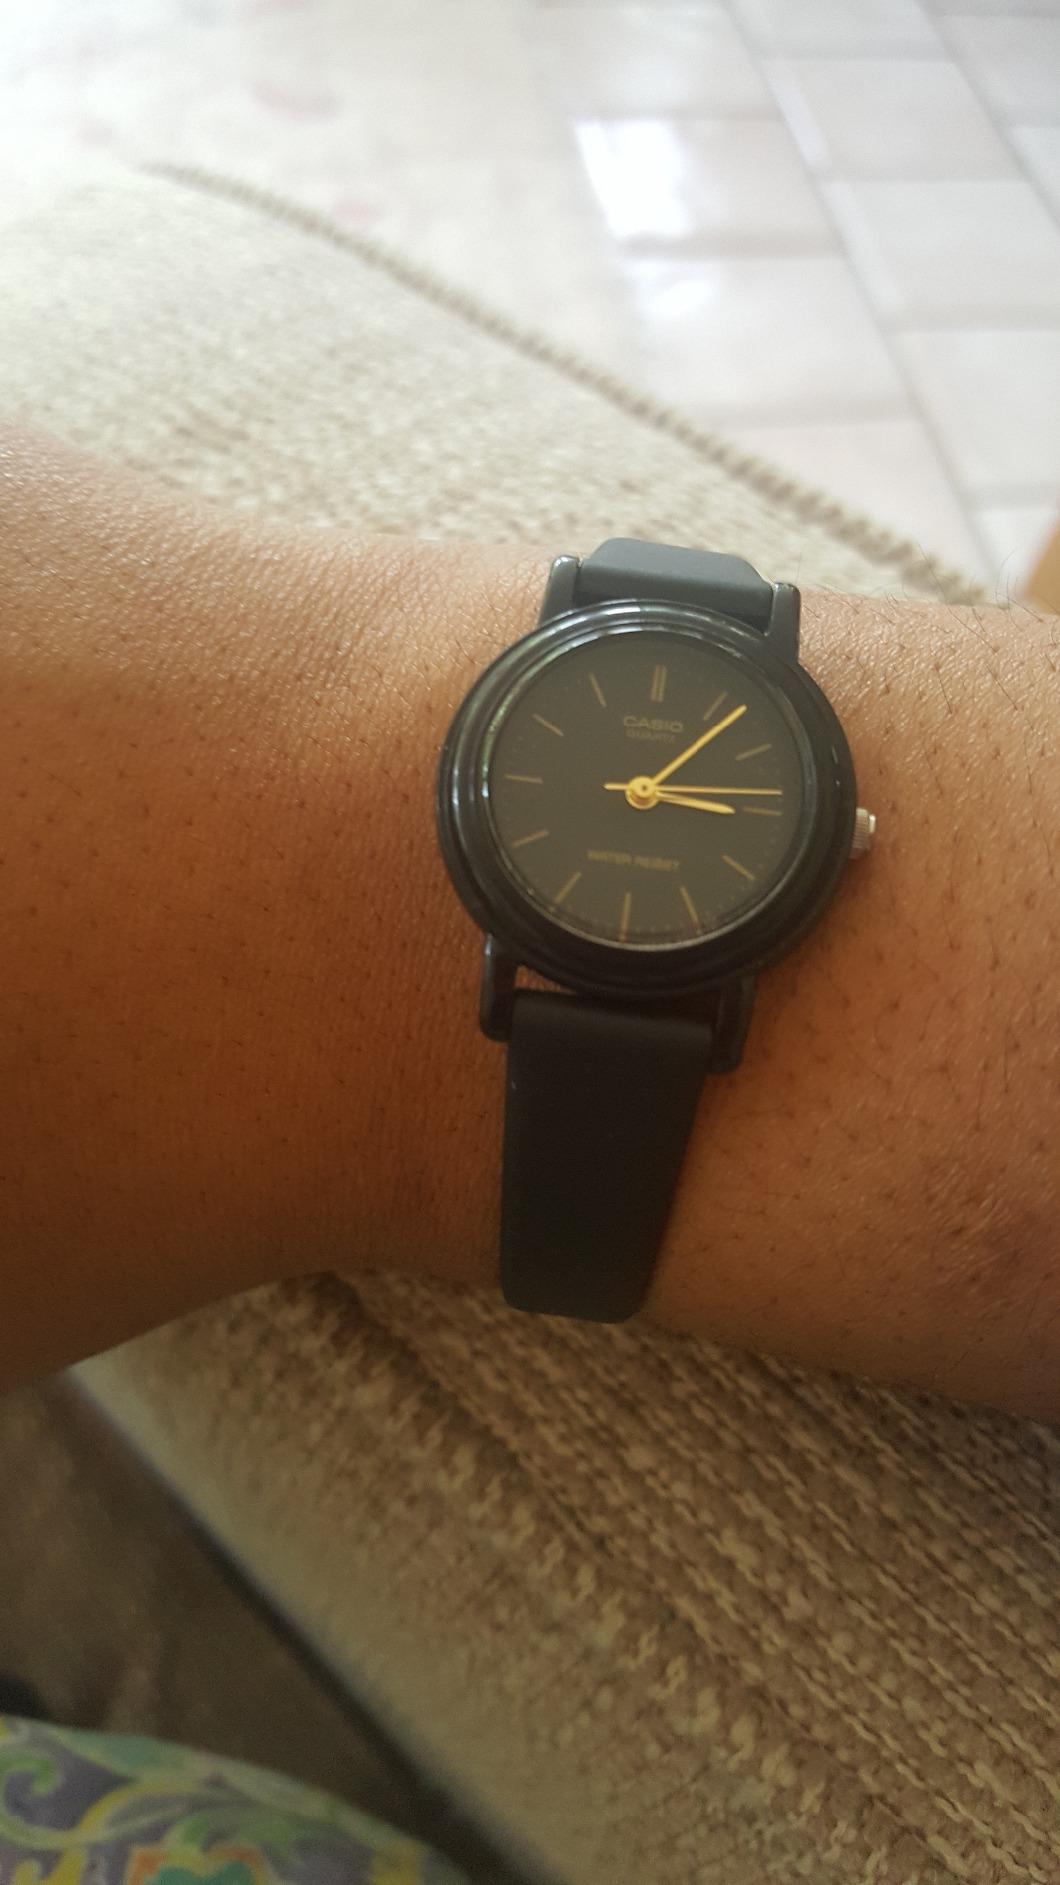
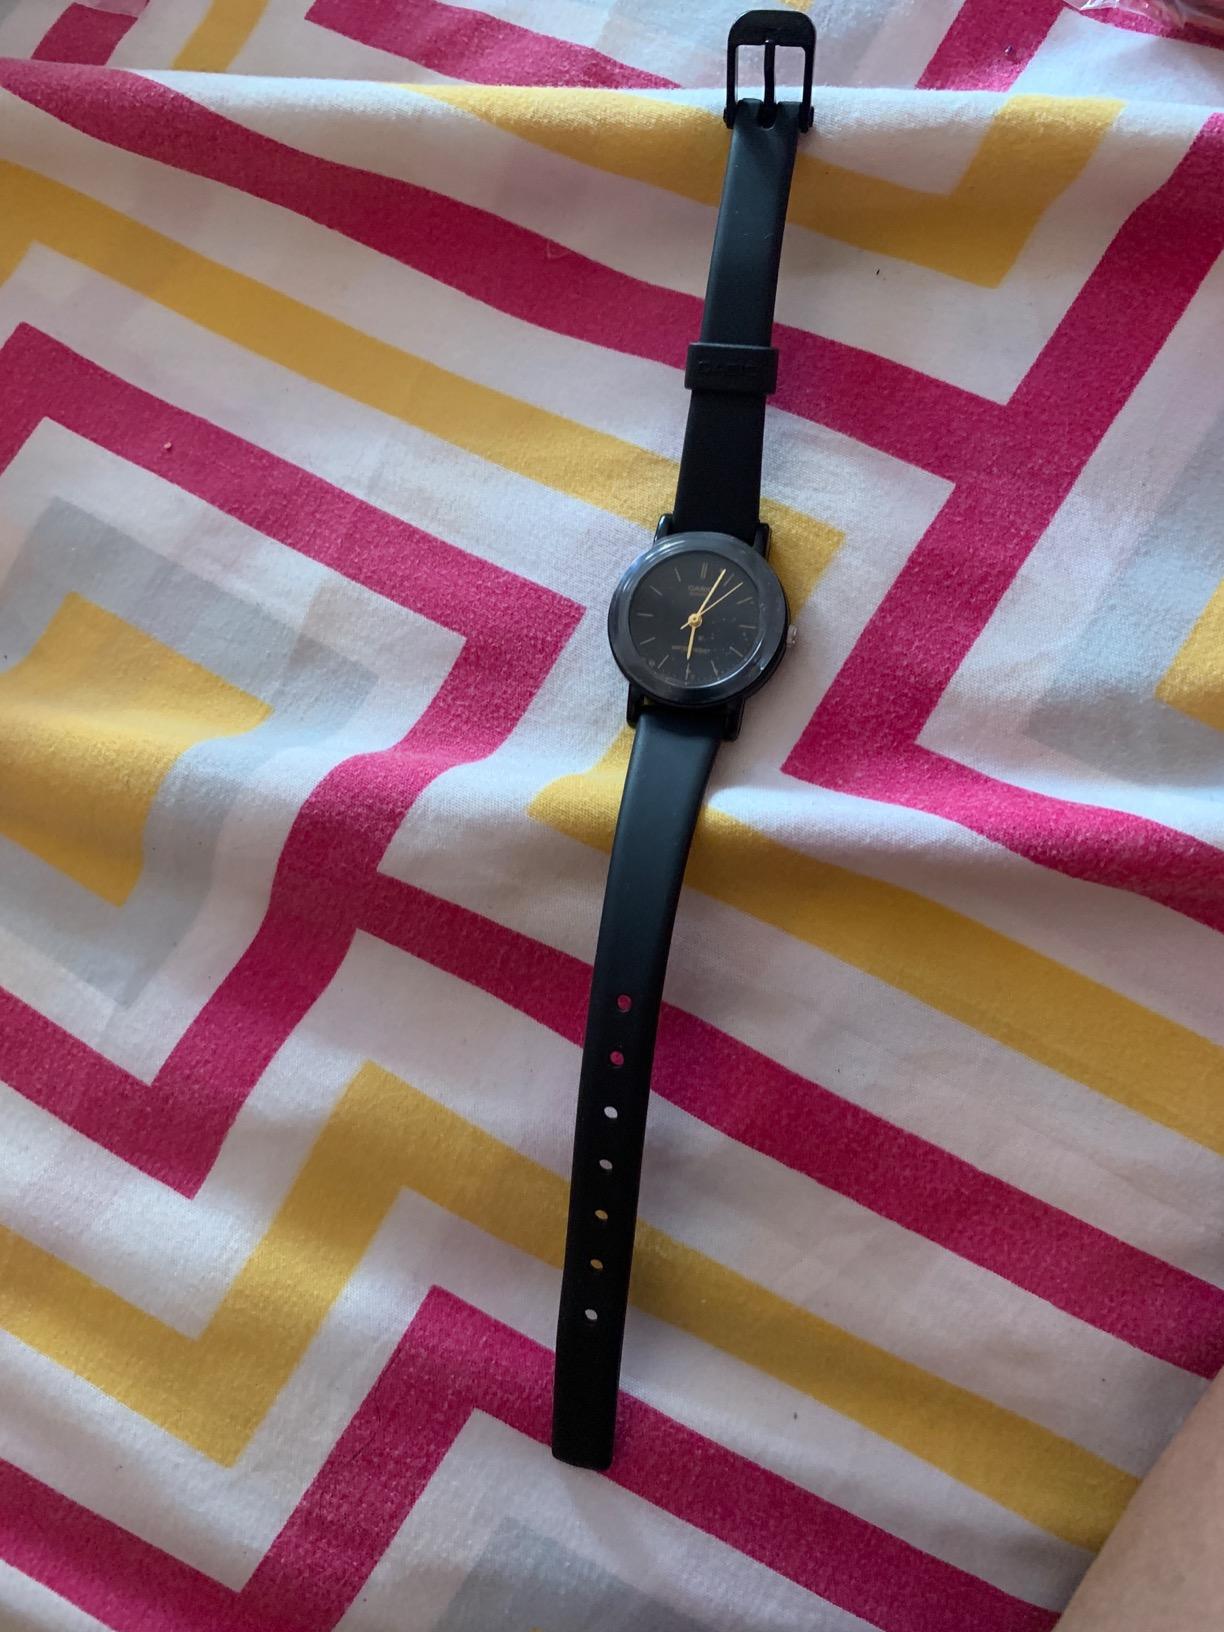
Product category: accessories_watch
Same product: yes